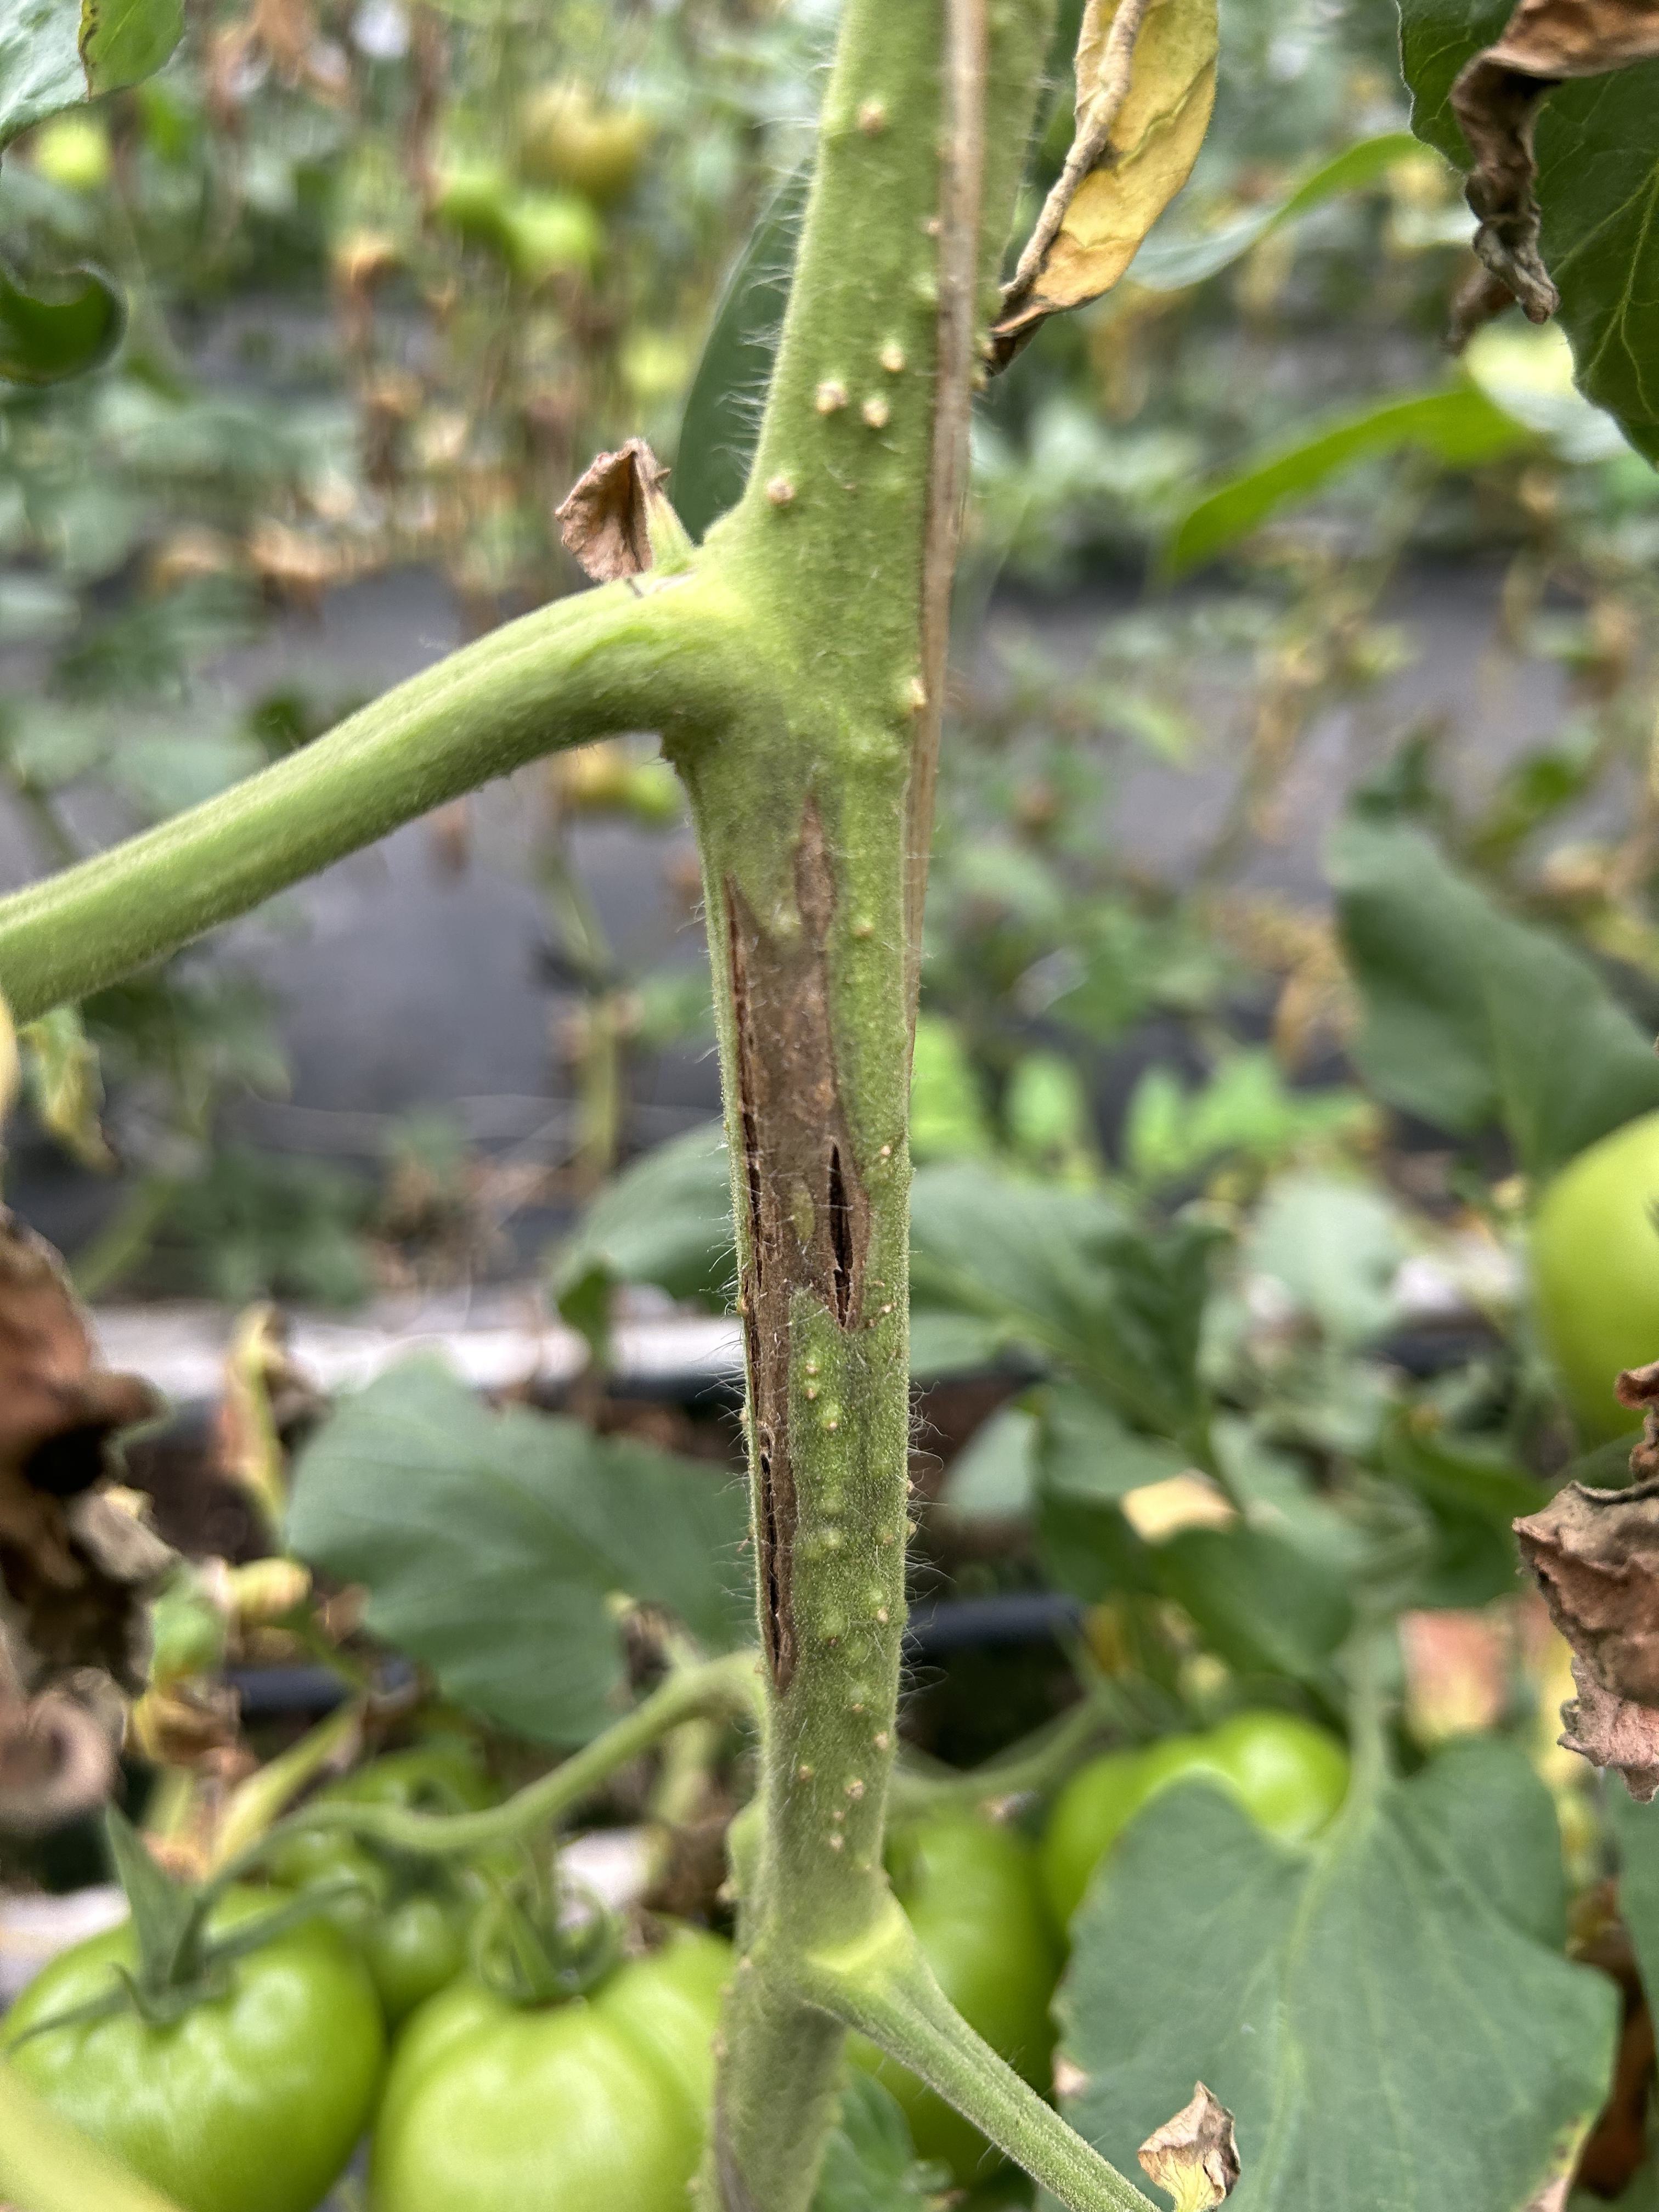
Disease: Wilt